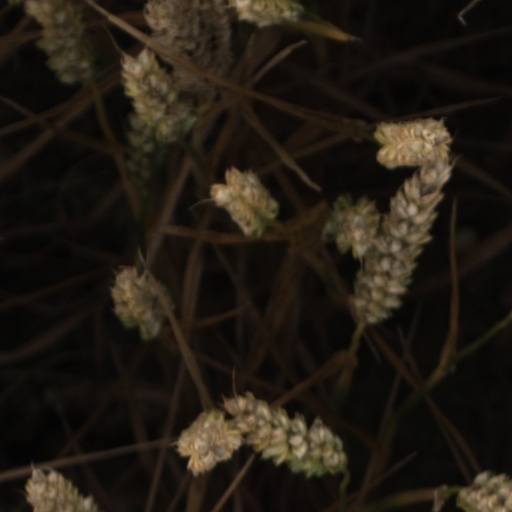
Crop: wheat